Schönborn, Rhein-Hunsrück

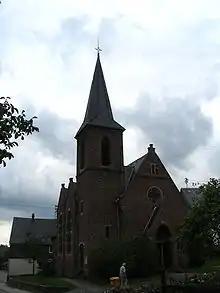
Hauptstraße 10: Evangelical church

The municipality lies in the central Hunsrück between the Kauerbach and Simmerbach valleys. To the east lies Simmern, some 4 km away, and to the west, Kirchberg, also some 4 km away.